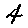
Label: 4